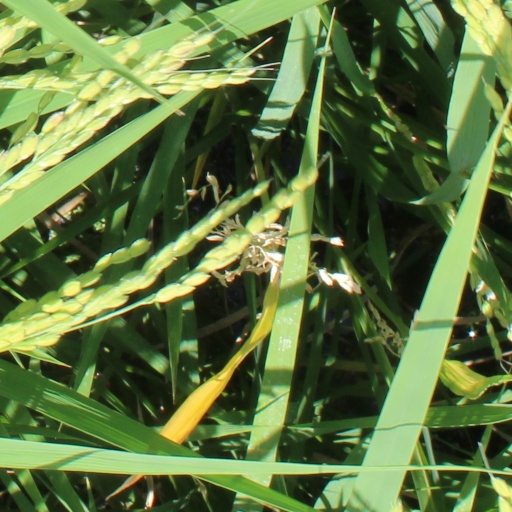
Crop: rice